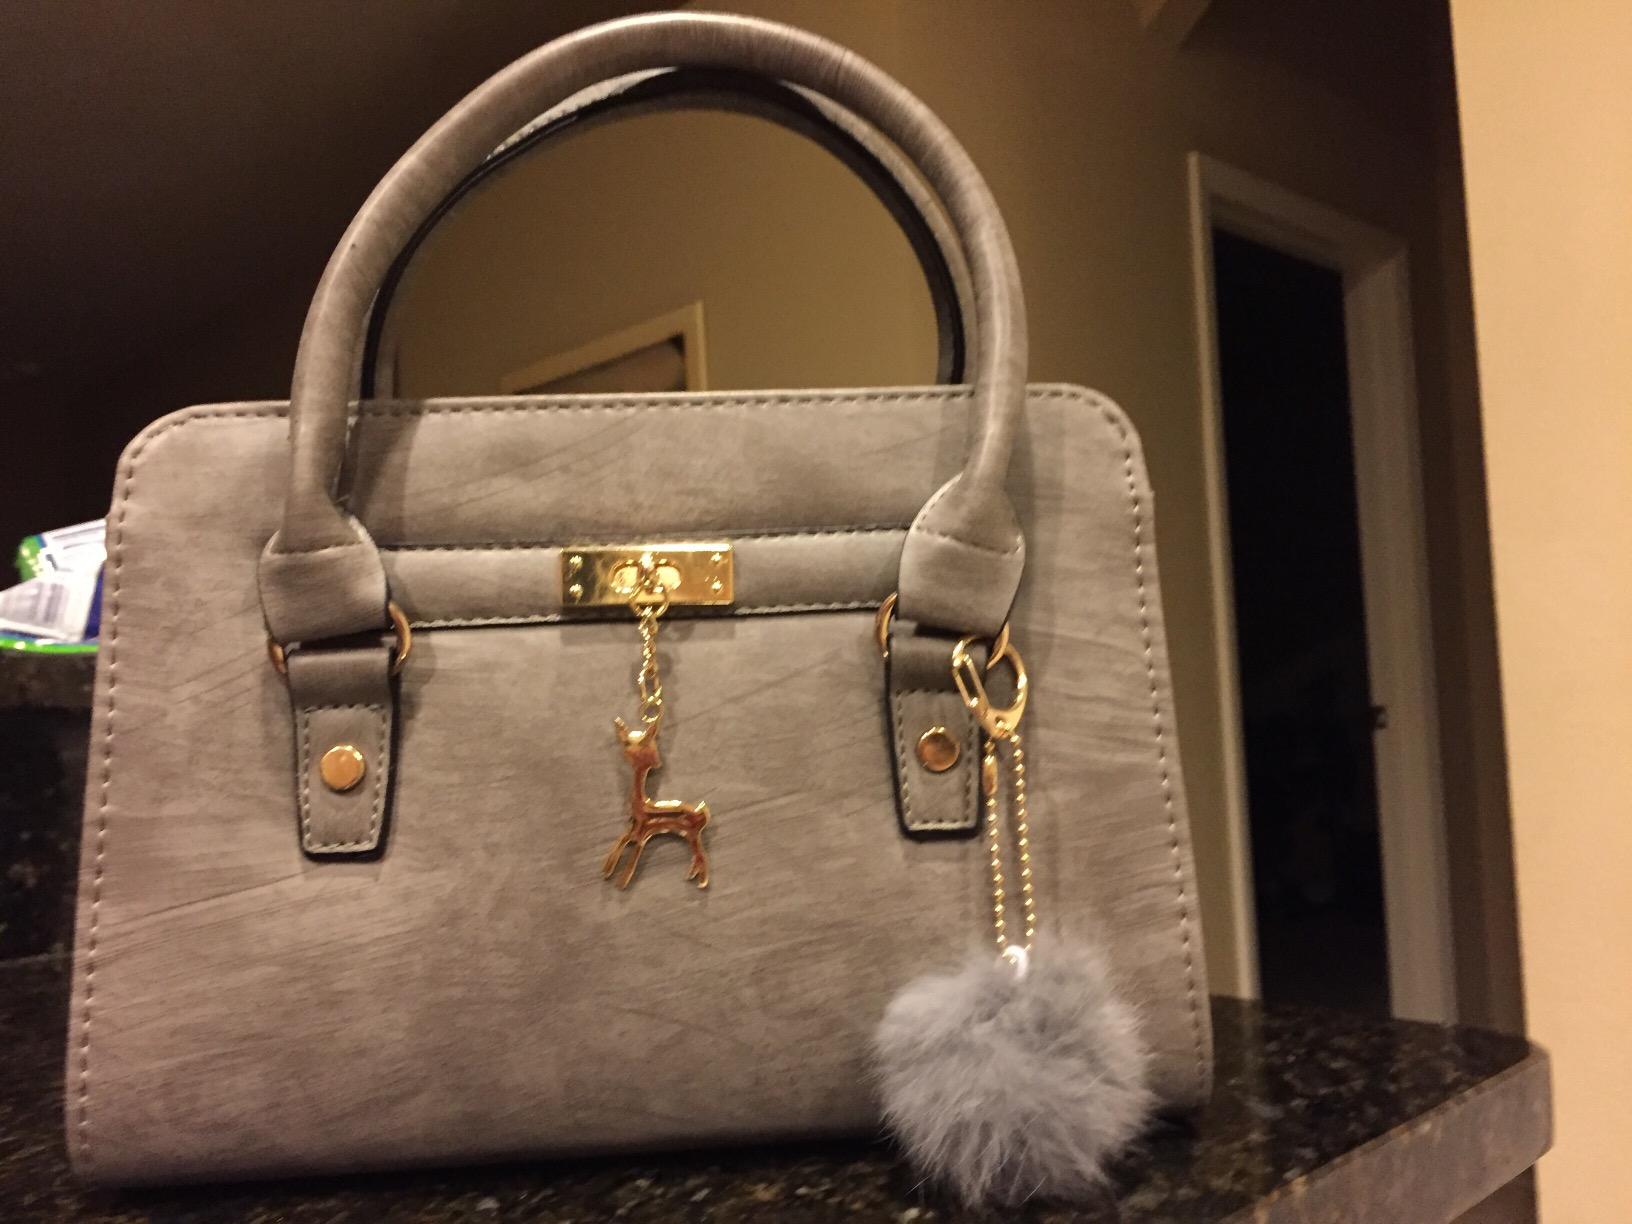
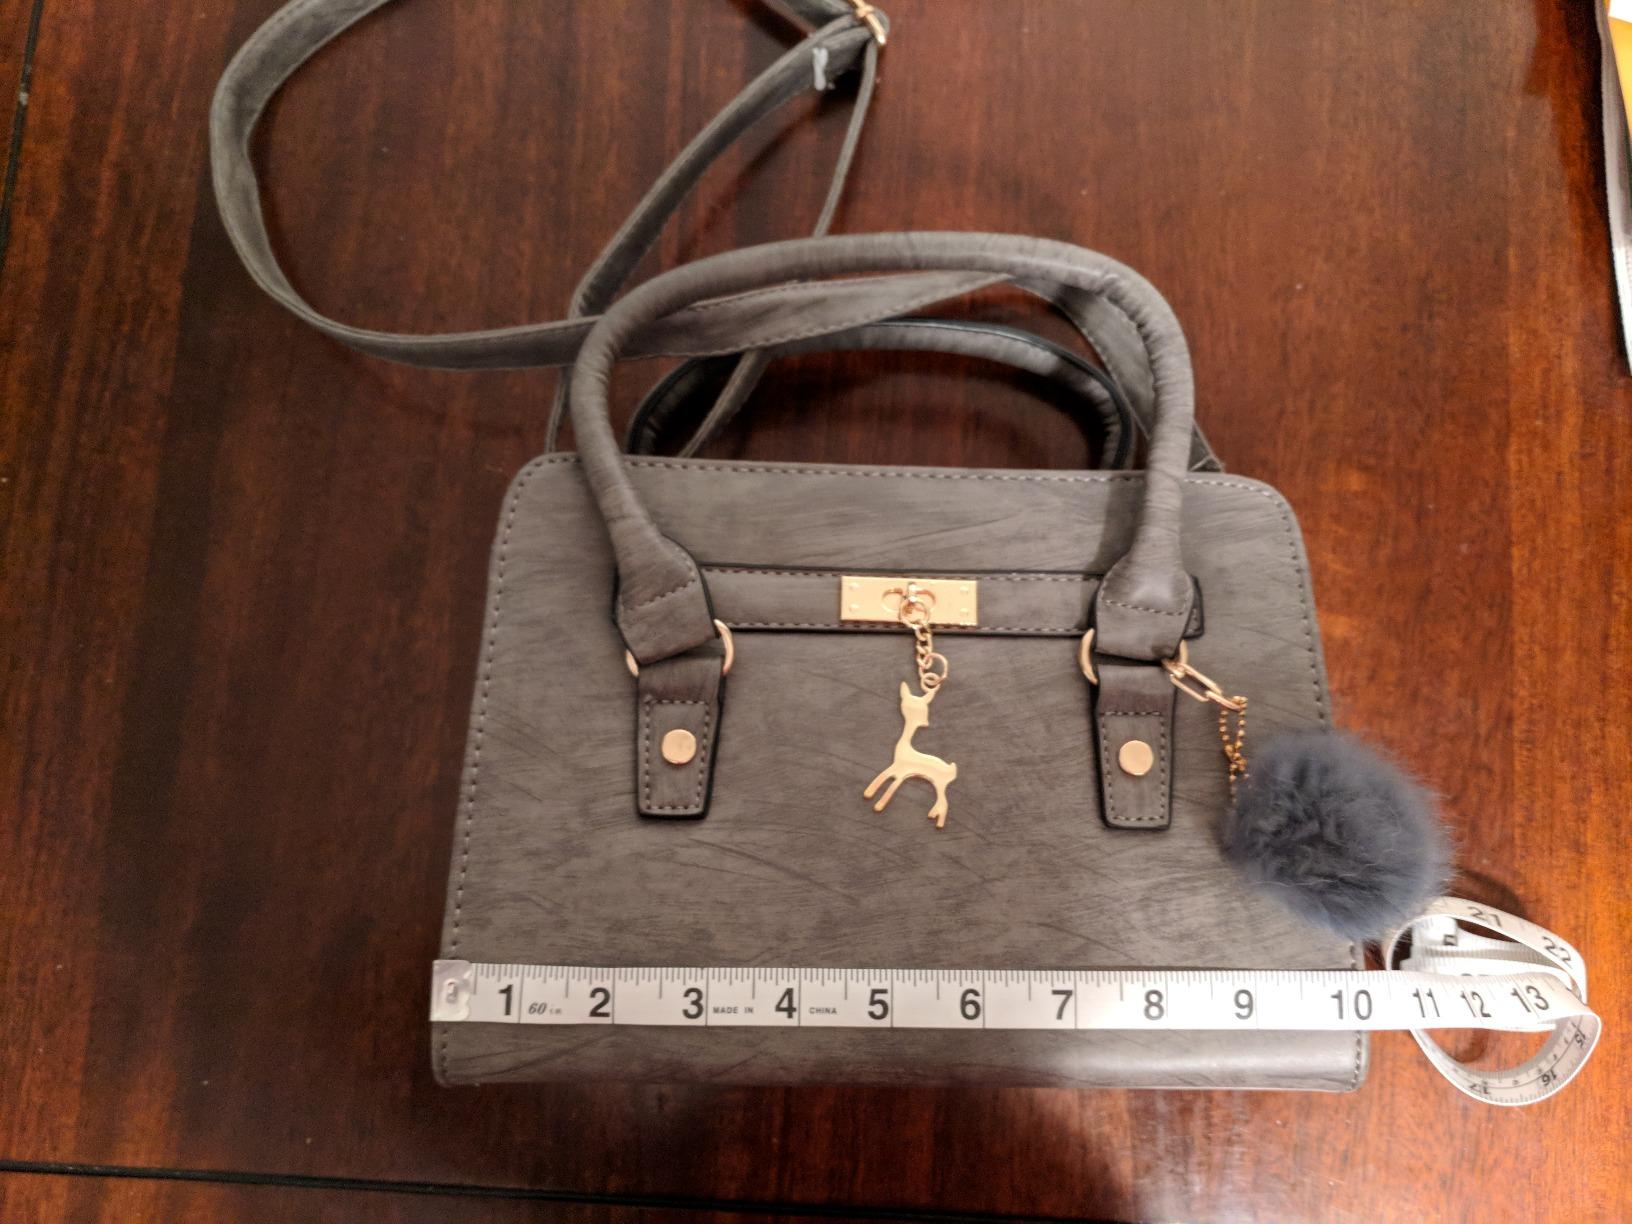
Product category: accessories_handbag
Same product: yes